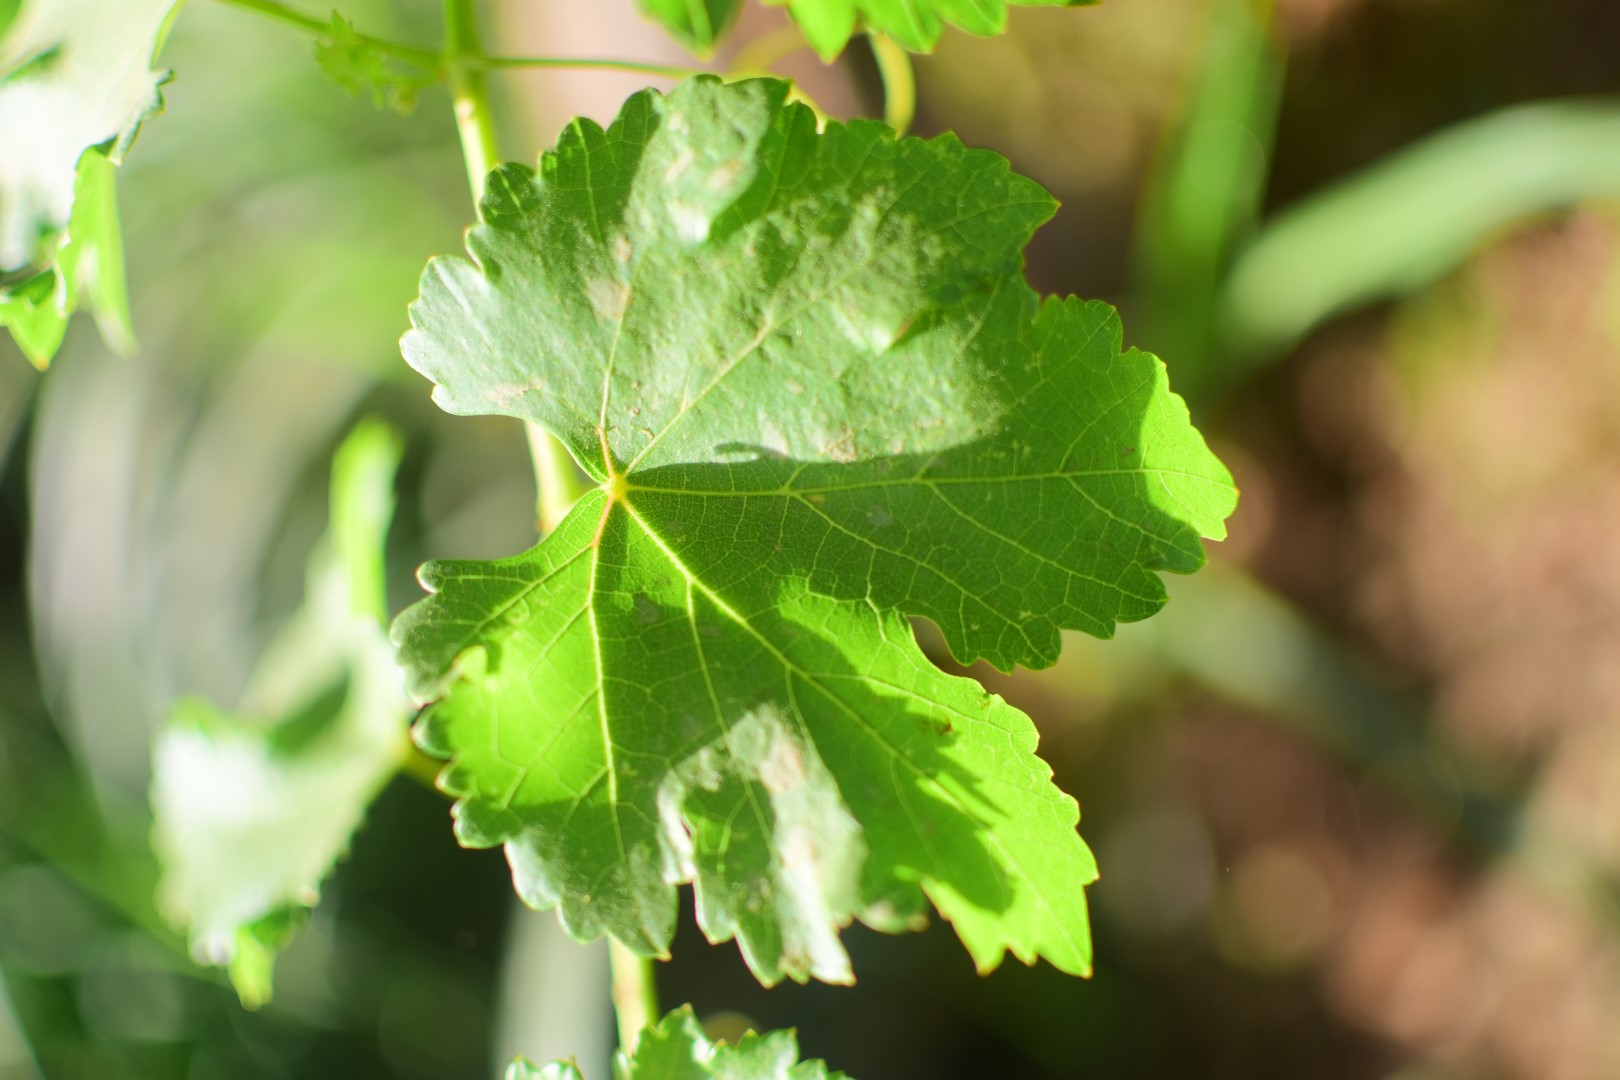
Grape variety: Deas Al-Annz